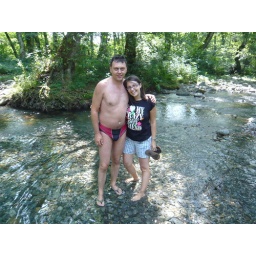
After bath in the cold river waters